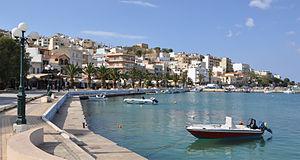
Sitia (Crète, Grèce): le port